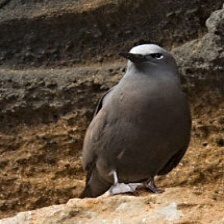
Species: BROWN NOODY
Scientific name: ANOUS STOLIDUS